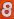
Number: 8